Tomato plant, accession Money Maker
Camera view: tilt-top (135 deg); turntable rotation: 240 degrees
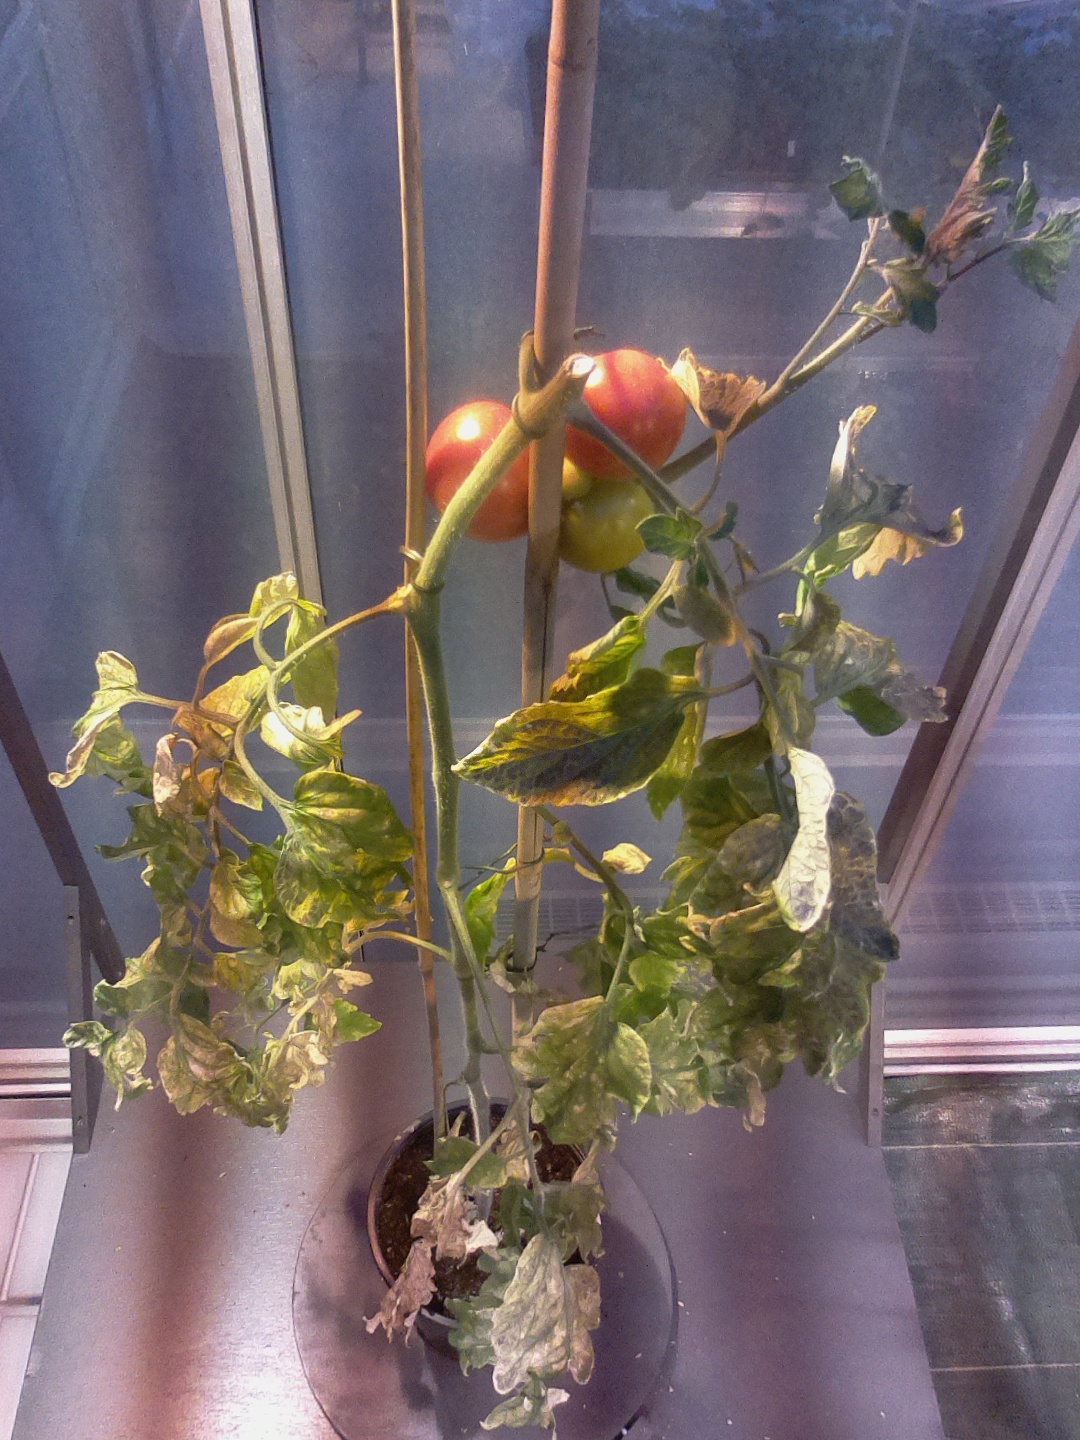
BBCH growth stage 85: 50%-60% of fruits show typical fully ripe color